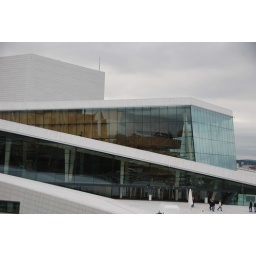
the newly built ... scalable opera house ... up to the roof in as fast as you can climb